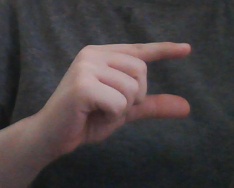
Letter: dal